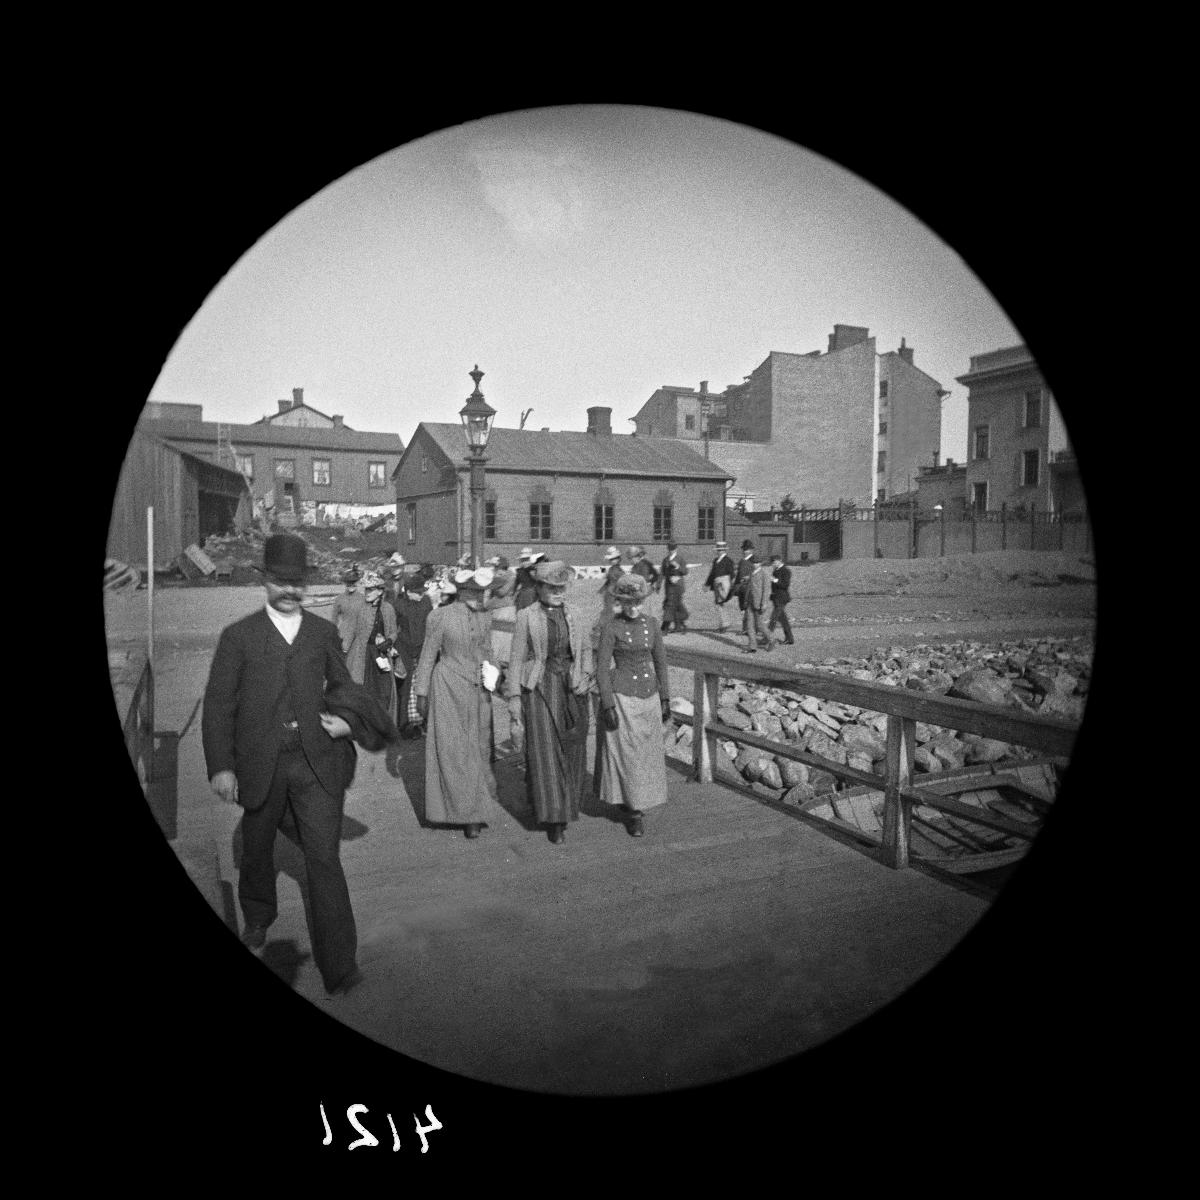
Ulkoilijoita retkellä Seurasaareen
sisällön kuvaus: Ulkoilijoita mahdollisesti retkellä Seurasaareen. Brobergin koulun oppilaita. mustavalkoinen
Kuvaaja: Wasastjerna, Nils Jakob, valokuvaaja
Ajankohta: kuvausaika 1890 syyskuu
Paikka: Suomi, Uusimaa, Helsinki, Punavuori Helsinki, Hietalahden satama
Aiheet: ulkoilu, jalankulkijat, oppilaat, sillat